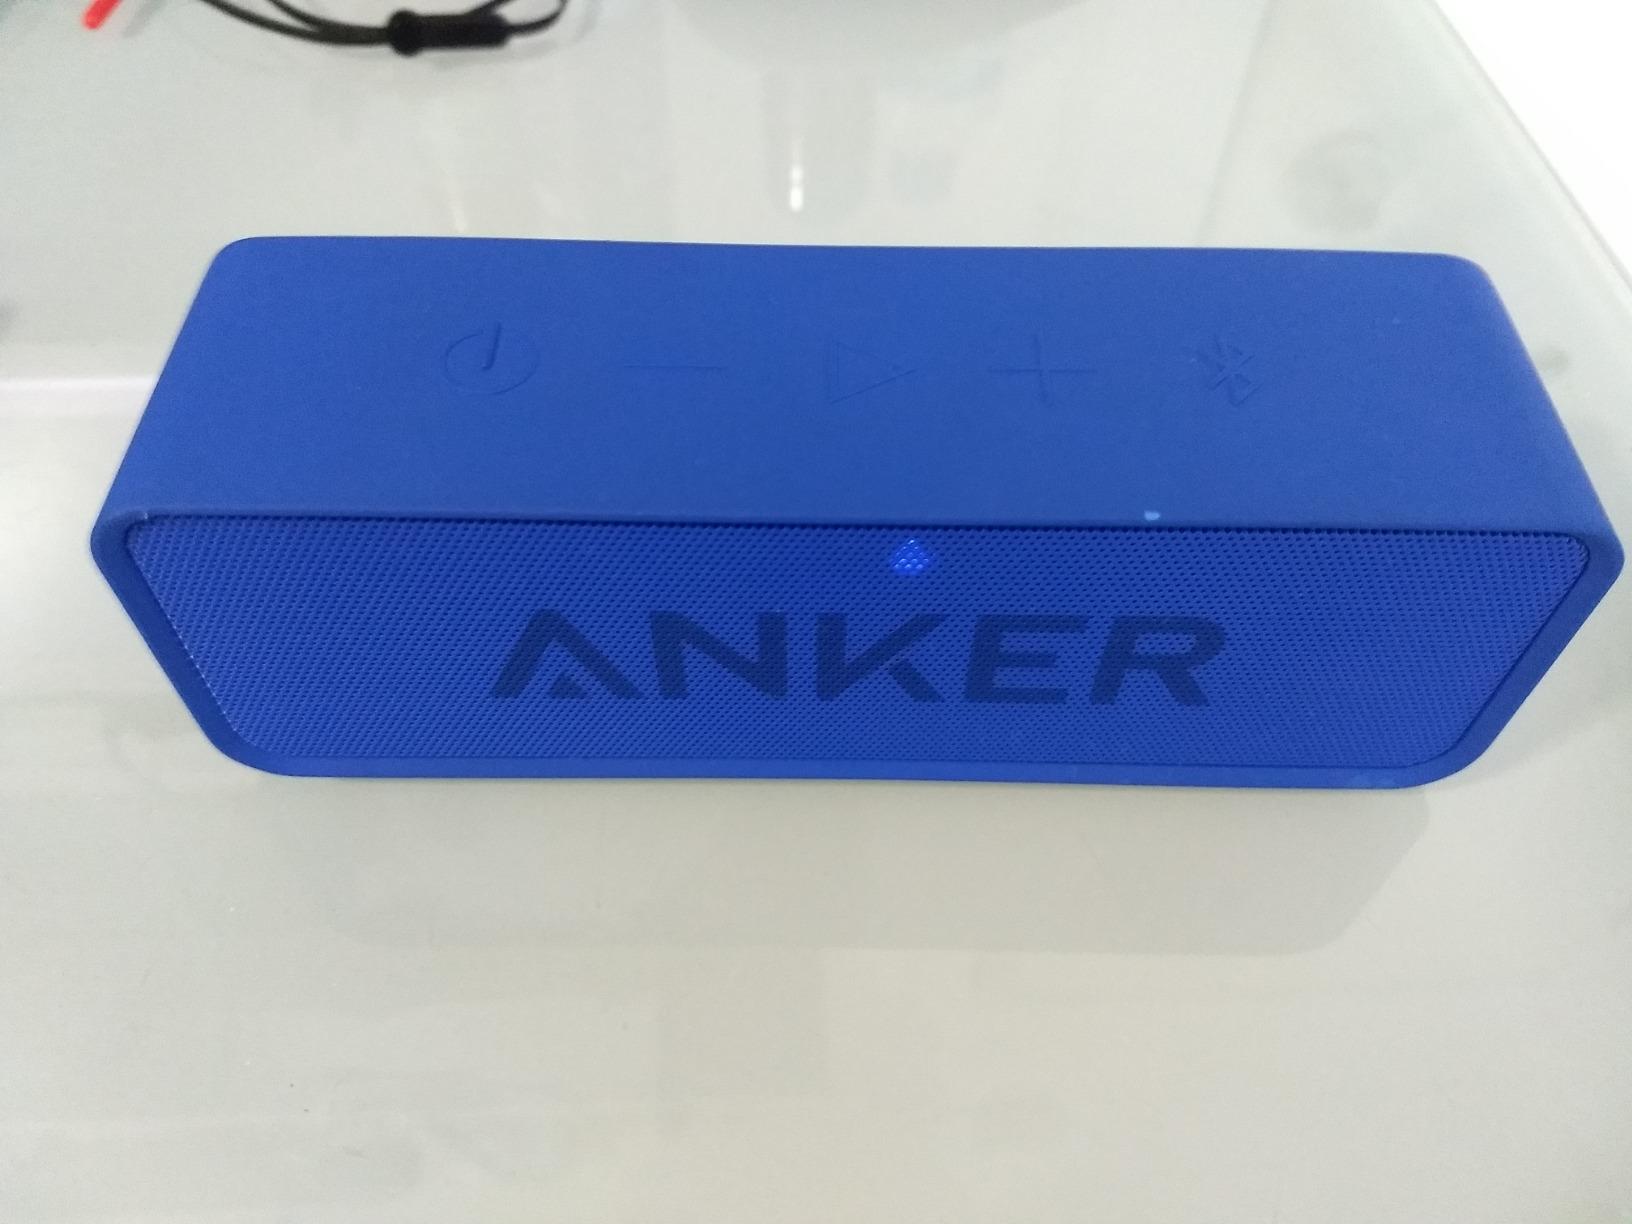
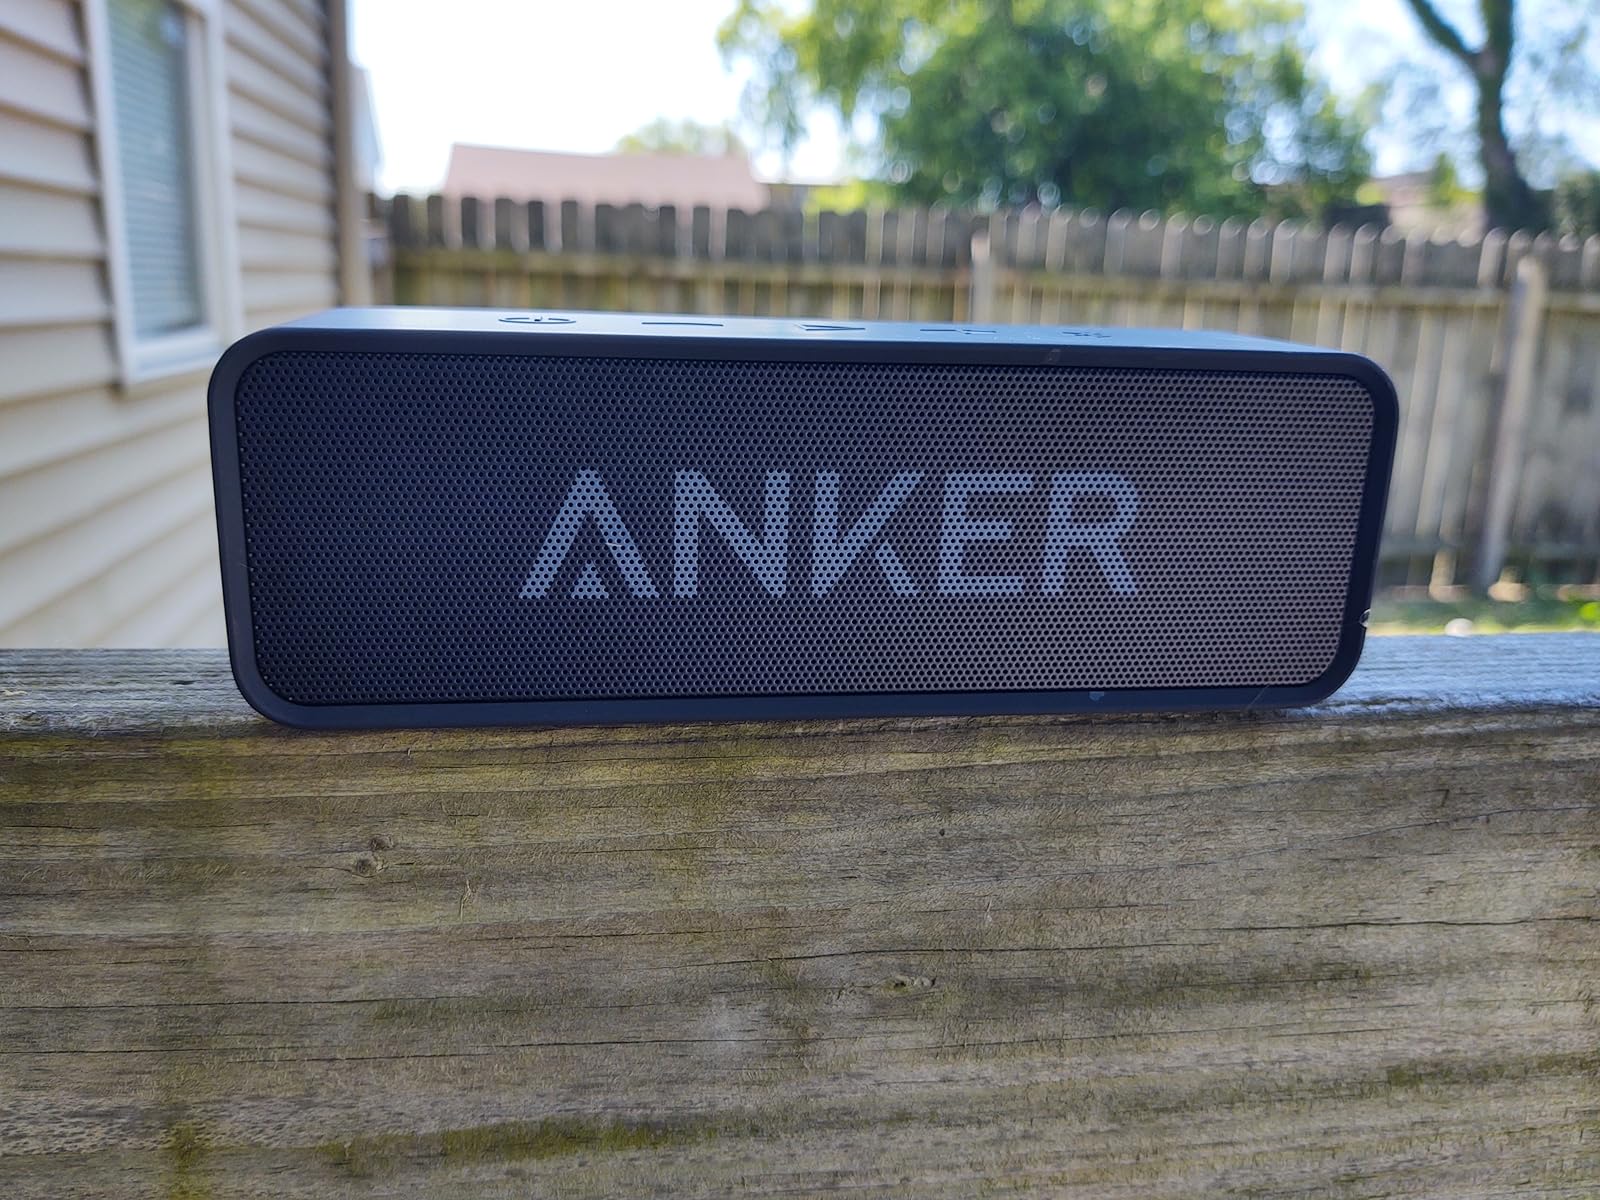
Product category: speaker
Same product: no